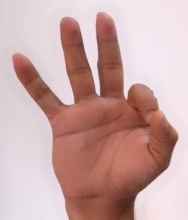
ASL sign: 9